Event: Nepal Earthquake
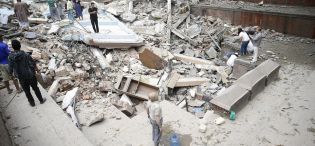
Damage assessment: damage